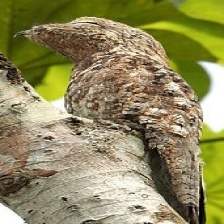
Species: GREAT POTOO
Scientific name: NYCTIBIUS GRANDIS